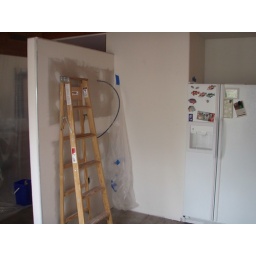
We put in a new wall in the kitchen. Cabinets, range and vented microwave on the way